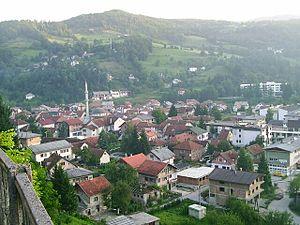
Fojnica est une ville et une municipalité de Bosnie-Herzégovine située dans le canton de Bosnie centrale et dans la Fédération de Bosnie-et-Herzégovine. Selon les premiers résultats du recensement bosnien de 2013, la ville intra muros compte 3 874 habitants et la municipalité 13 047.